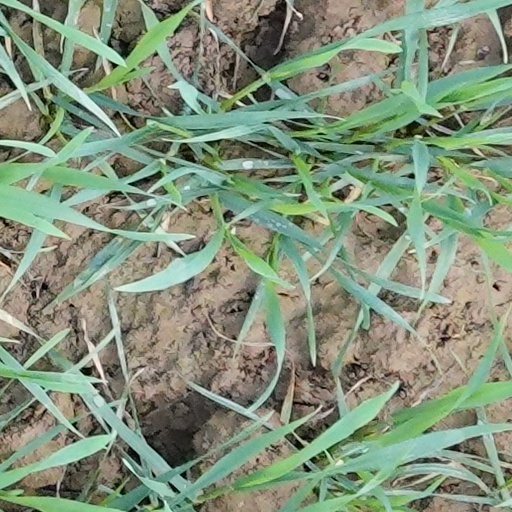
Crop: wheat